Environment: real
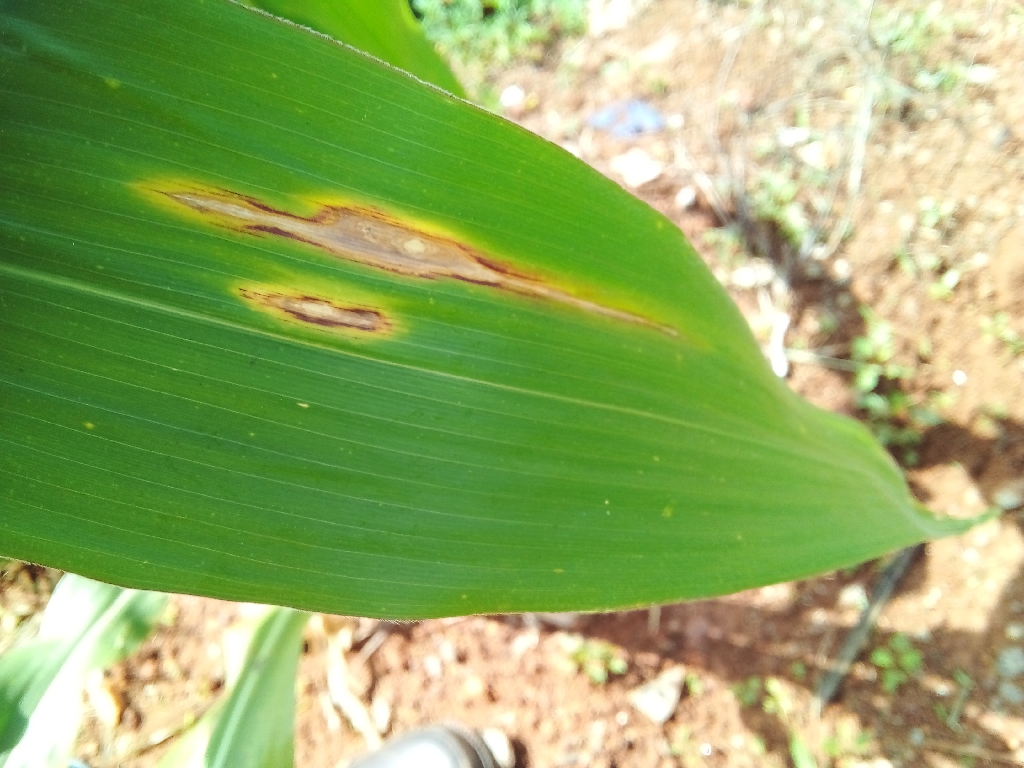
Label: northern_corn_leaf_blight